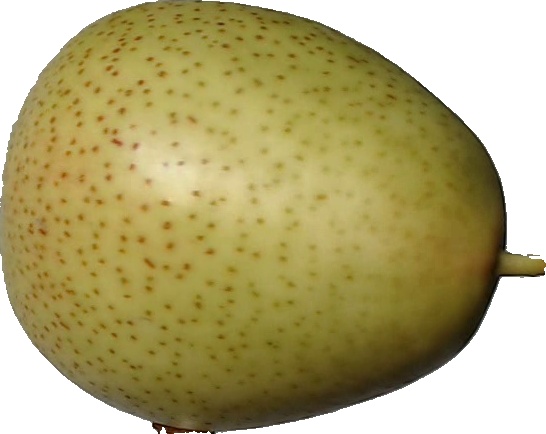
Label: pear_1